The Amateur (1981 film)

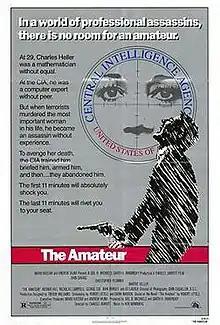
Theatrical release poster

The Amateur is a 1981 Canadian spy thriller film directed by Charles Jarrott, and written by Robert Littell and Diana Maddox, based on Littell's 1981 novel of the same name. It stars John Savage, Christopher Plummer, Marthe Keller, Arthur Hill, Nicholas Campbell, George Coe, John Marley and Ed Lauter. The film is about a CIA analyst (Savage) who goes rogue to avenge the murder of his wife.